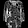
Label: Shirt